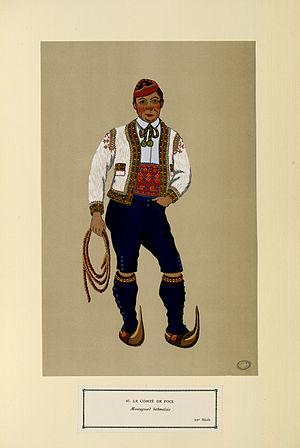
Montagnard bethmalais - XIXe siècle
Les Bethmalais est une association d'art populaire qui se réfère à la vallée de Bethmale, riche de traditions et notamment celle des sabots de Bethmale. Cette petite vallée, composée de deux communes et six villages, est située dans le Couserans, en Ariège et dans les Pyrénées centrales françaises.